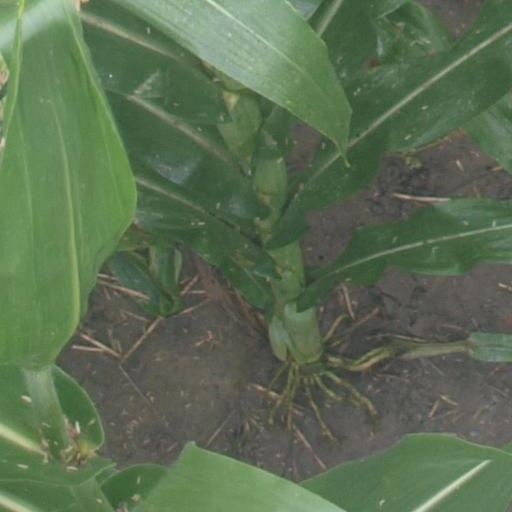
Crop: maize; corn